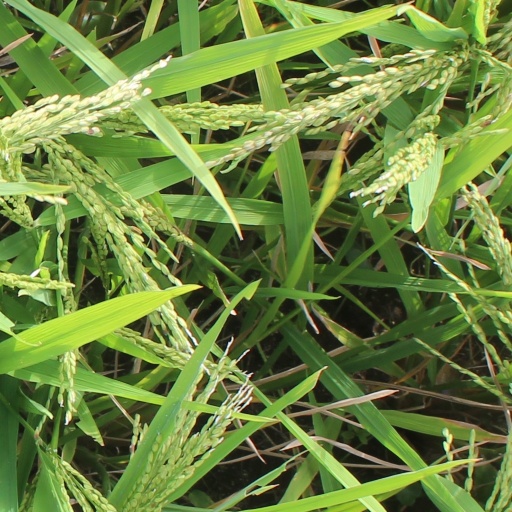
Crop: rice